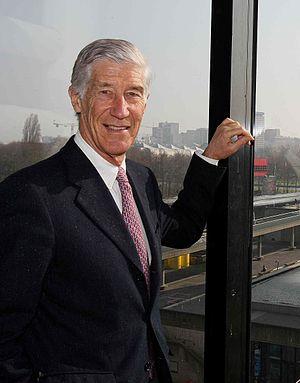
Le scientifique français Joël de Rosnay.
Régénération ou le miracle oublié est un film documentaire français réalisé par Alex Ferrini, sorti en 2018.